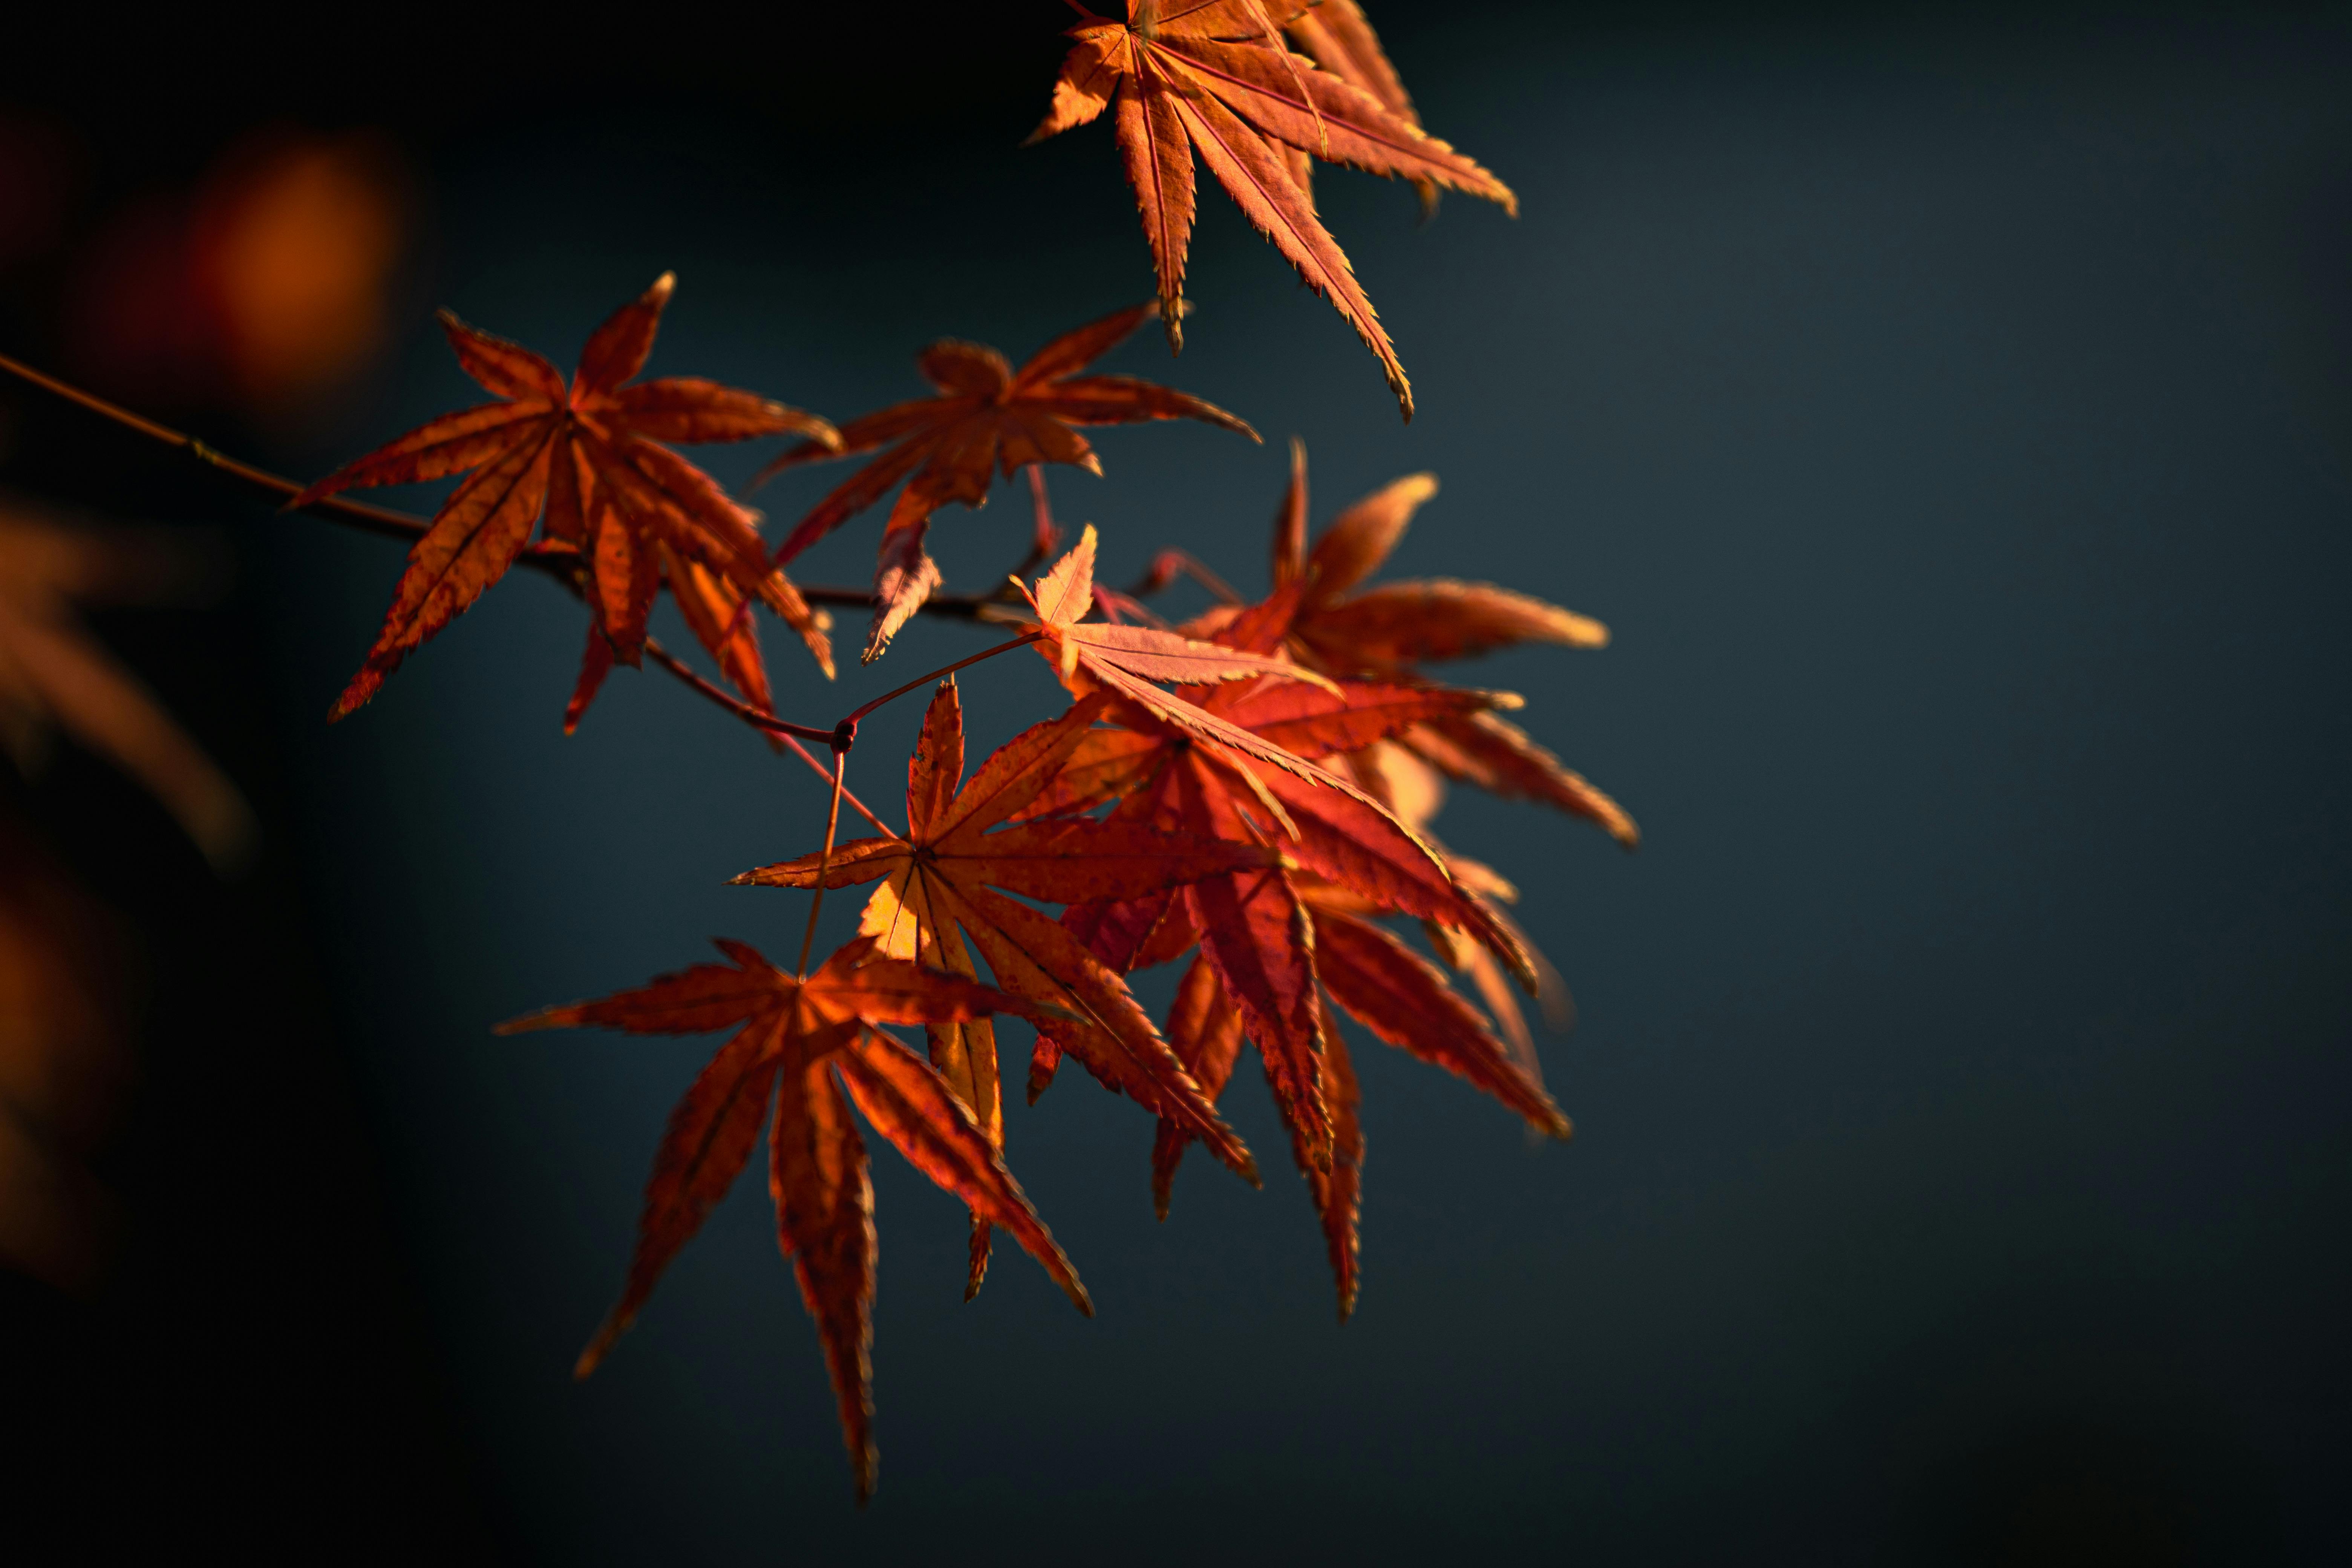
natural, red, yellow, orange, twig, autumn, macro photography, maple leaf, still life photography, hemp, night, maple